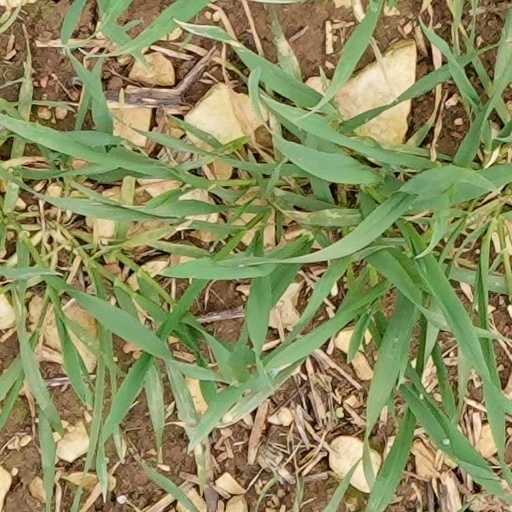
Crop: wheat